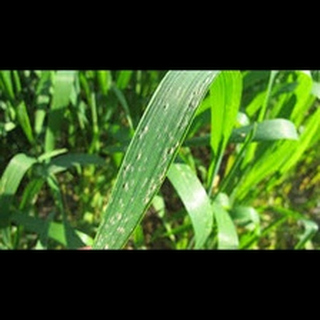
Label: wheat_mildew